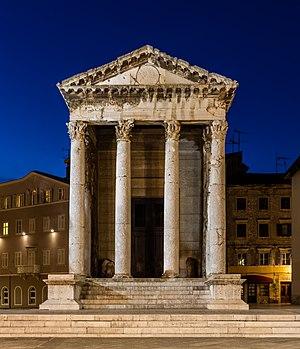
Le Temple d'Auguste est un temple romain prostyle tetrastyle corinthien édifié au début du Iᵉʳ siècle, situé dans le centre de la ville côtière de Pula, en Croatie. Dédié à l'empereur romain Auguste, il a été probablement construit de son vivant, entre 2 av. J.C. et 14 ap. J.C., date de sa mort.